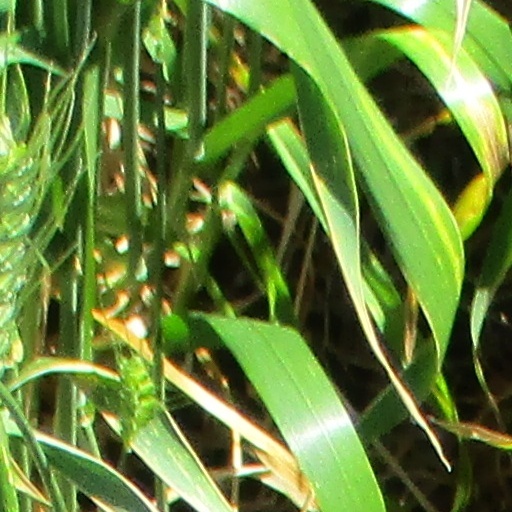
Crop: wheat